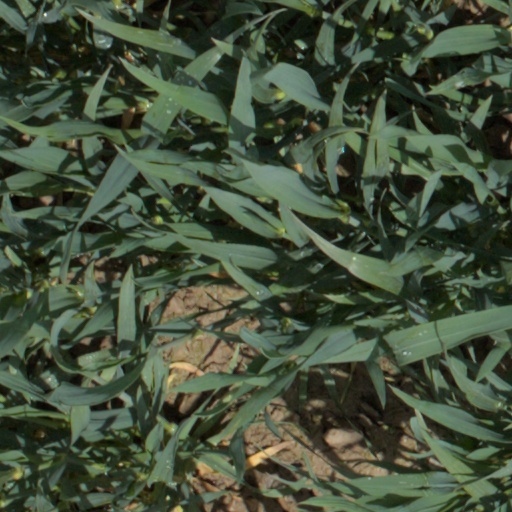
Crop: wheat